Chen Shu (actress)

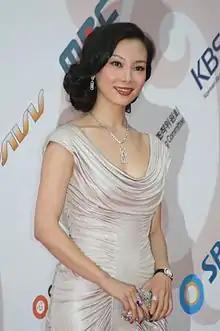
Chen in 2009

Chen was born Chen Shu in Huangshi, Hubei, in a musical family, the daughter of Chen Zongshan, a dancer in Huangshi. Her maternal grandparents were professors at Hubei University.